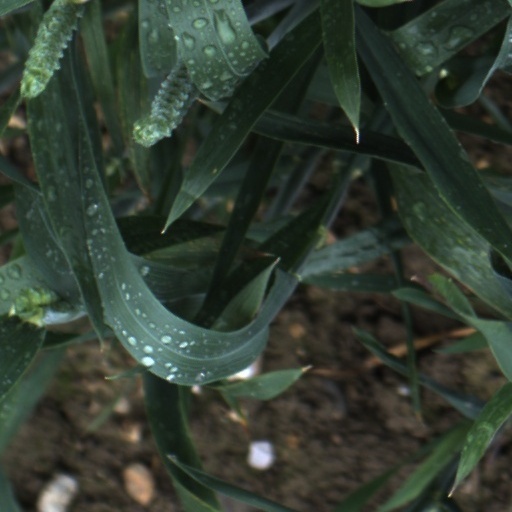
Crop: wheat